Thurlow House

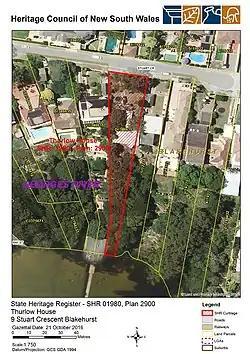
Heritage boundaries

Thurlow House is a heritage-listed residence at 9 Stuart Crescent, Blakehurst in the Georges River Council local government area of New South Wales, Australia. It was designed by Harry Seidler and built from 1953 to 1954. It was added to the New South Wales State Heritage Register on 21 October 2016.